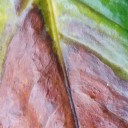
Label: Phoma